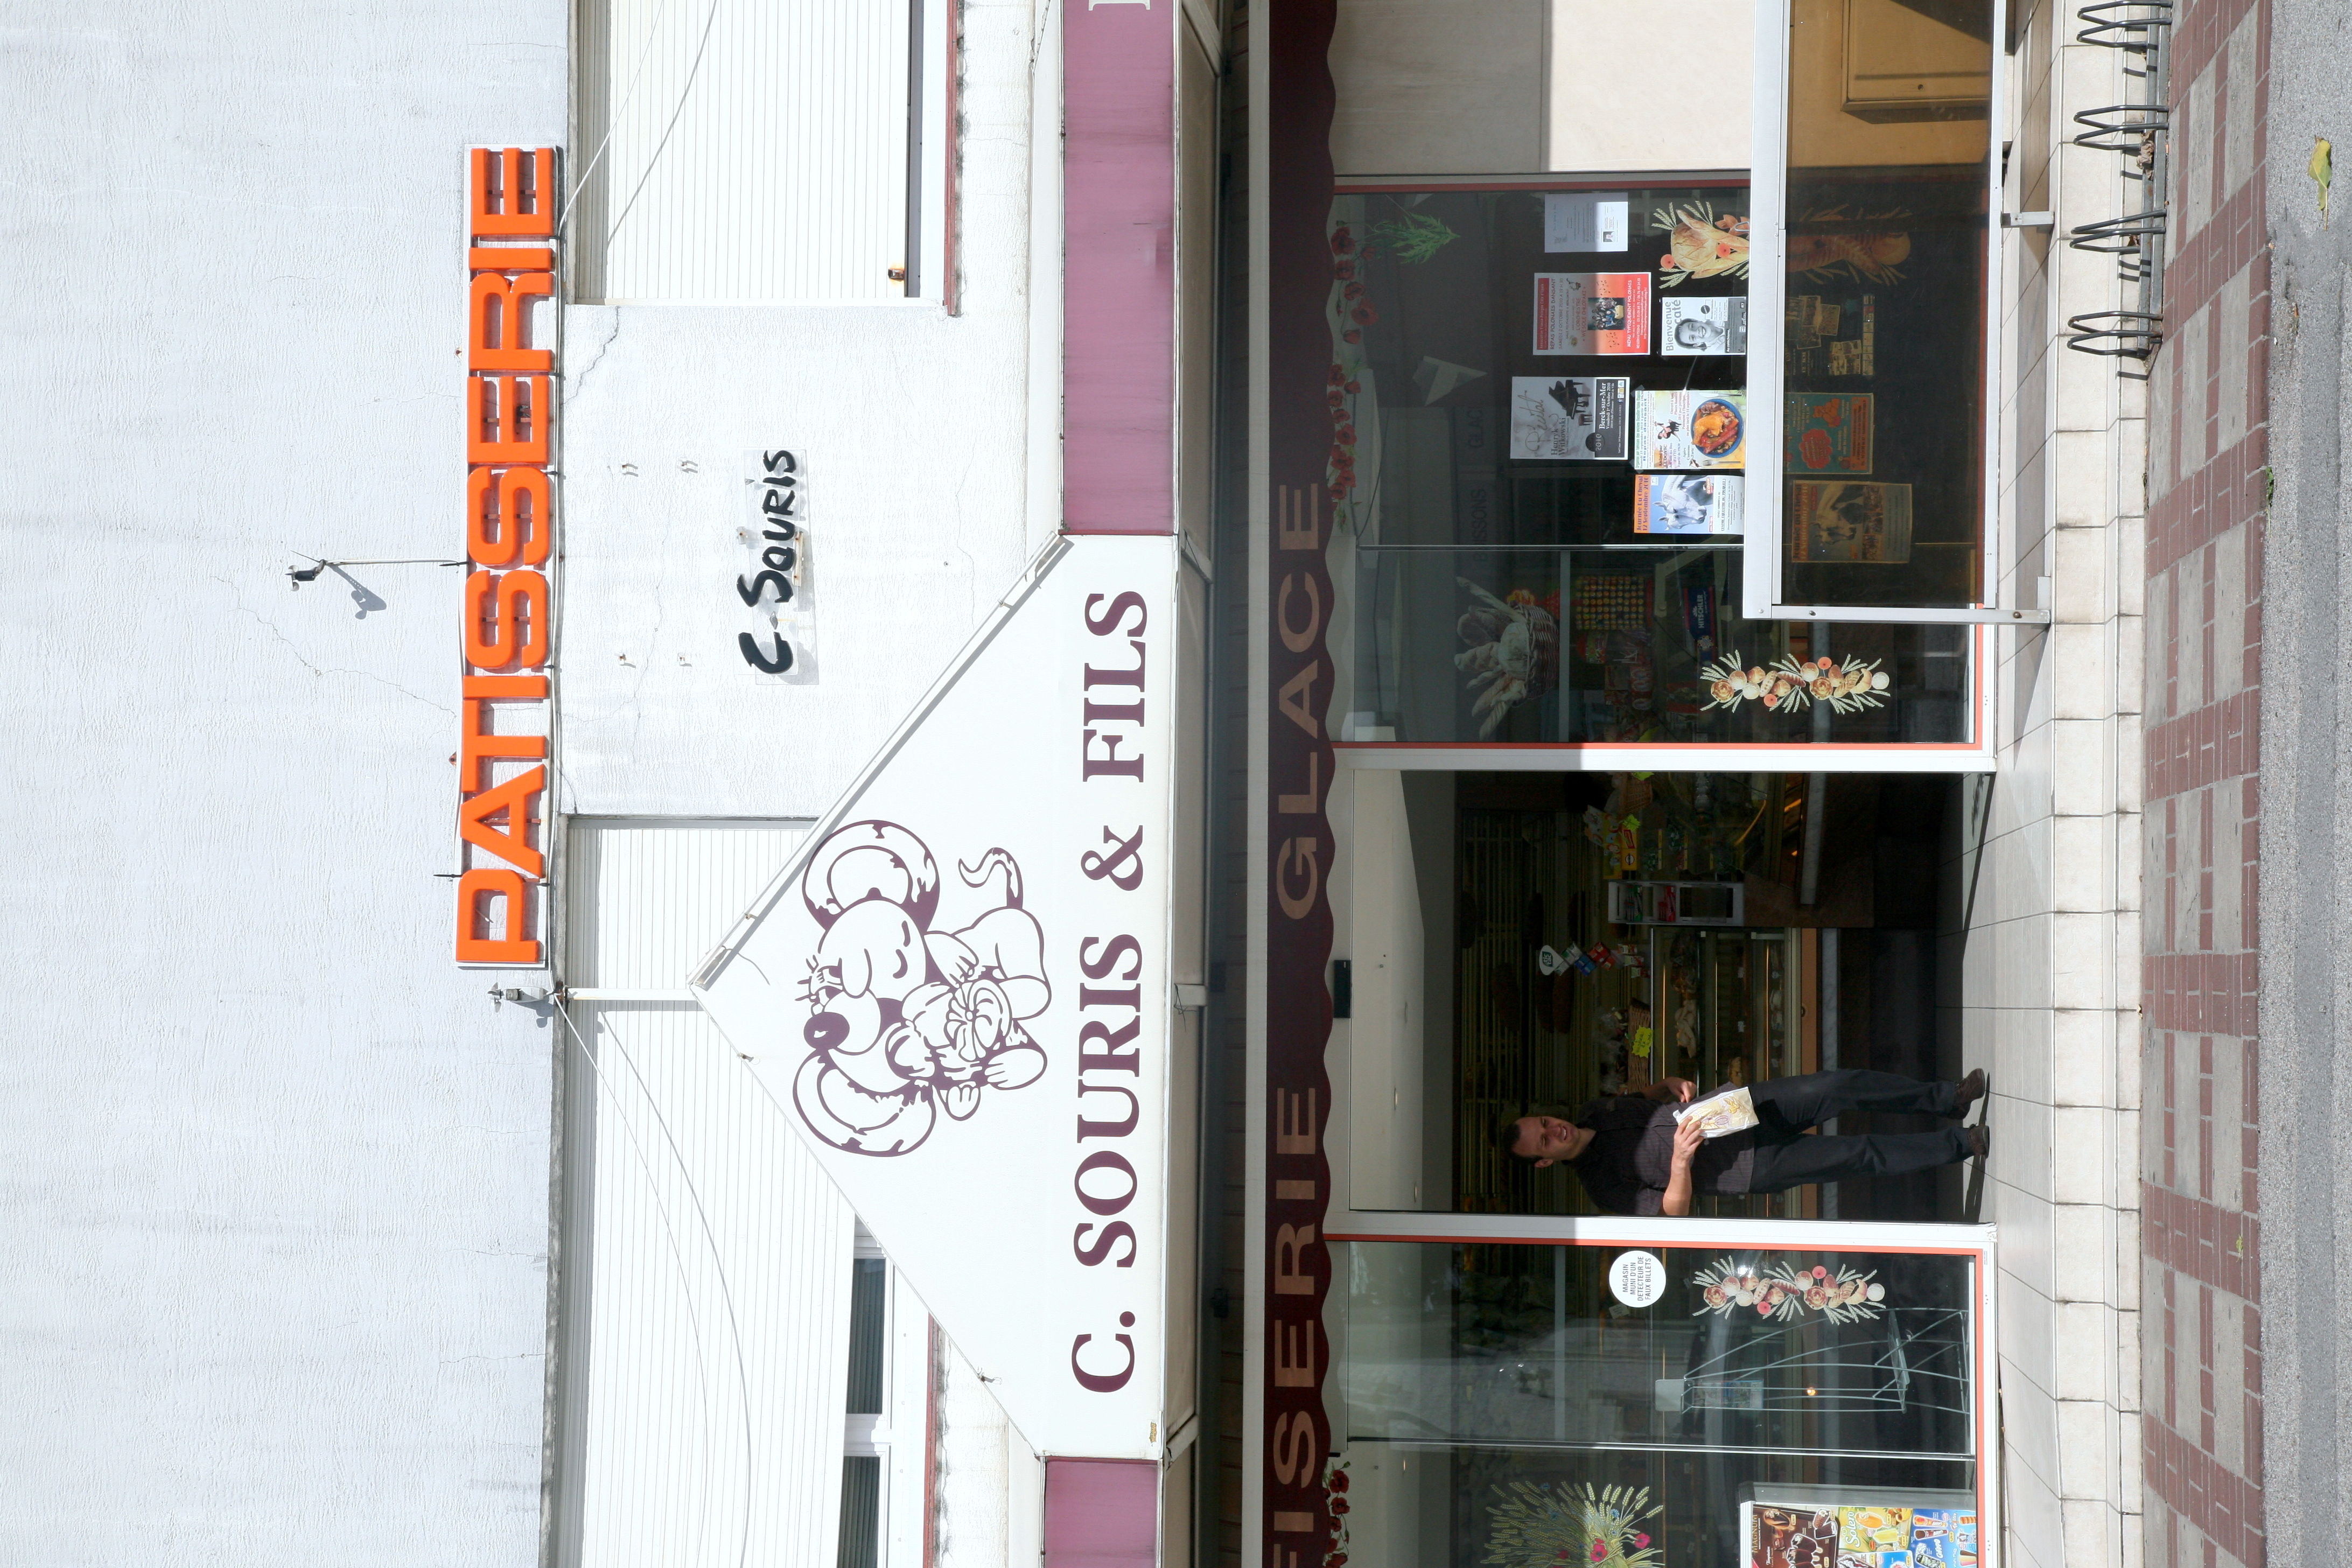
architecture, restaurant, advertising, france, bakery, interior design, design, arquitectura, francia, frankrijk, frankreich, shape, architektur, patisserie, architettura, pasdecalais, cotedopale, pasdecaials, stellaplage, cucq, panaderia, b ckerei, tr pied, souris, boulangerie, pasteles, bakkerij